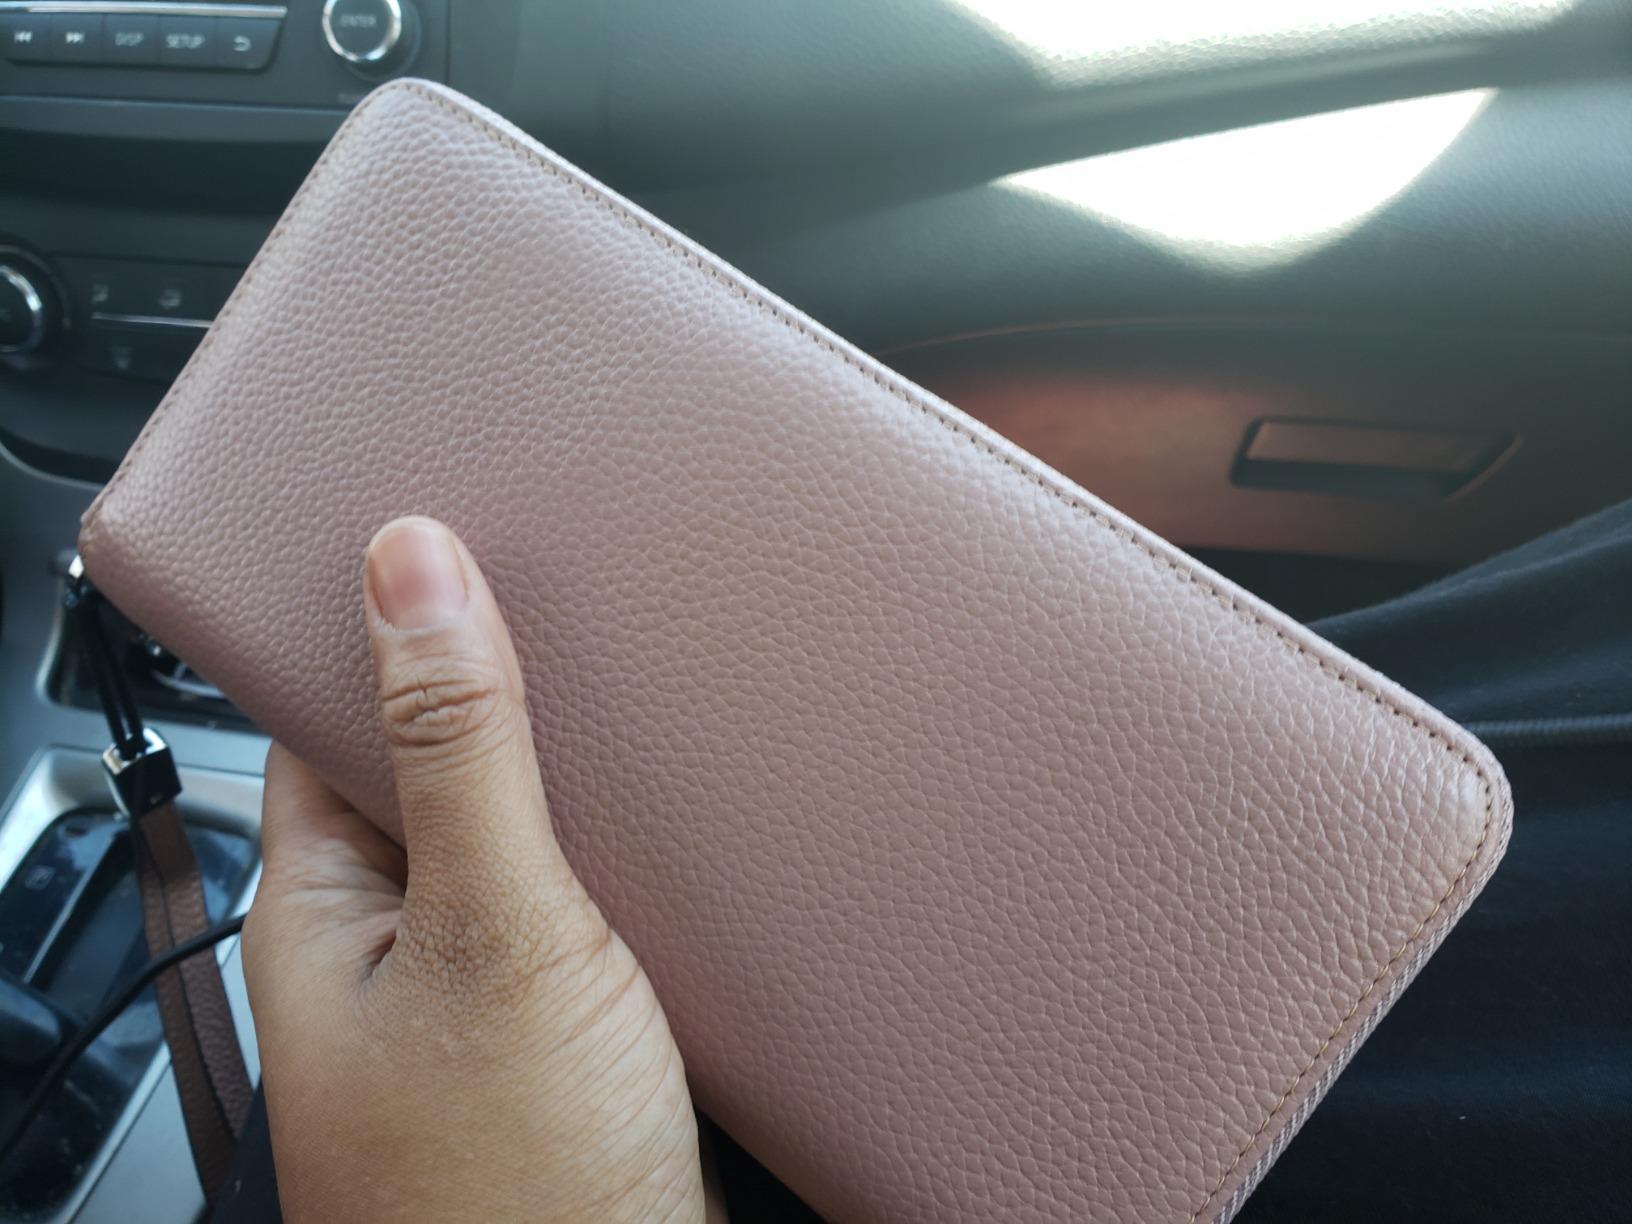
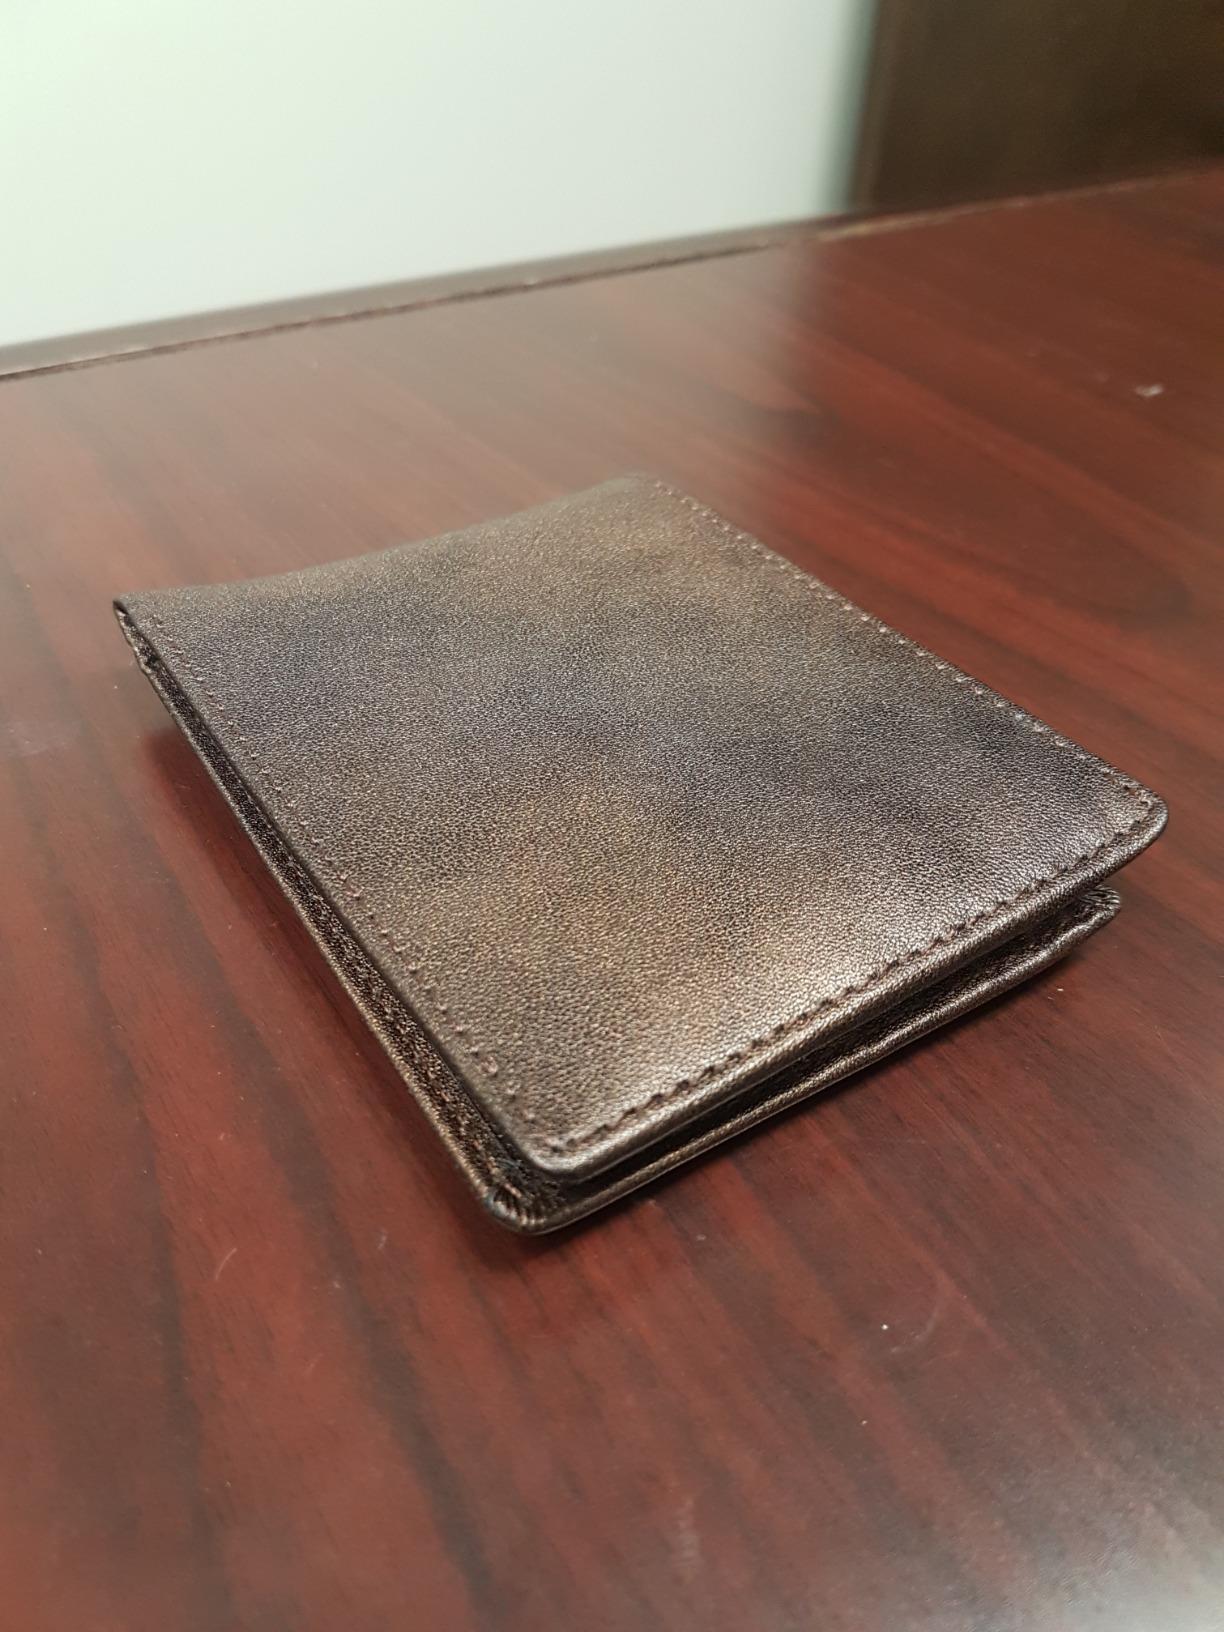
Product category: accessories_wallet
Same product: no